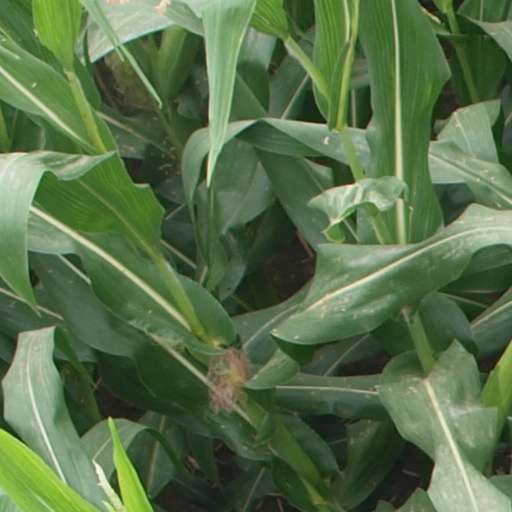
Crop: maize; corn